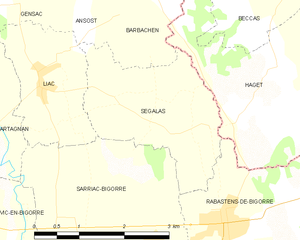
Carte des communes françaises
Ségalas est une commune française située dans le département des Hautes-Pyrénées, en région Occitanie.